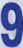
Number: 9